I Dreamed of Africa

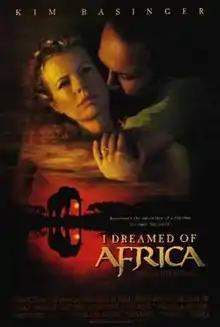
Theatrical release poster

I Dreamed of Africa is a 2000 American biographical-drama film directed by Hugh Hudson, starring Kim Basinger. It also stars Vincent Perez, Eva Marie Saint, Garrett Strommen, Liam Aiken and Daniel Craig. It is based on the autobiographical novel "I Dreamed of Africa" by Kuki Gallmann, an Italian writer who moved to Kenya and became involved in conservation. It was screened in the "Un Certain Regard" section at the 2000 Cannes Film Festival. This film was both a commercial and critical failure.